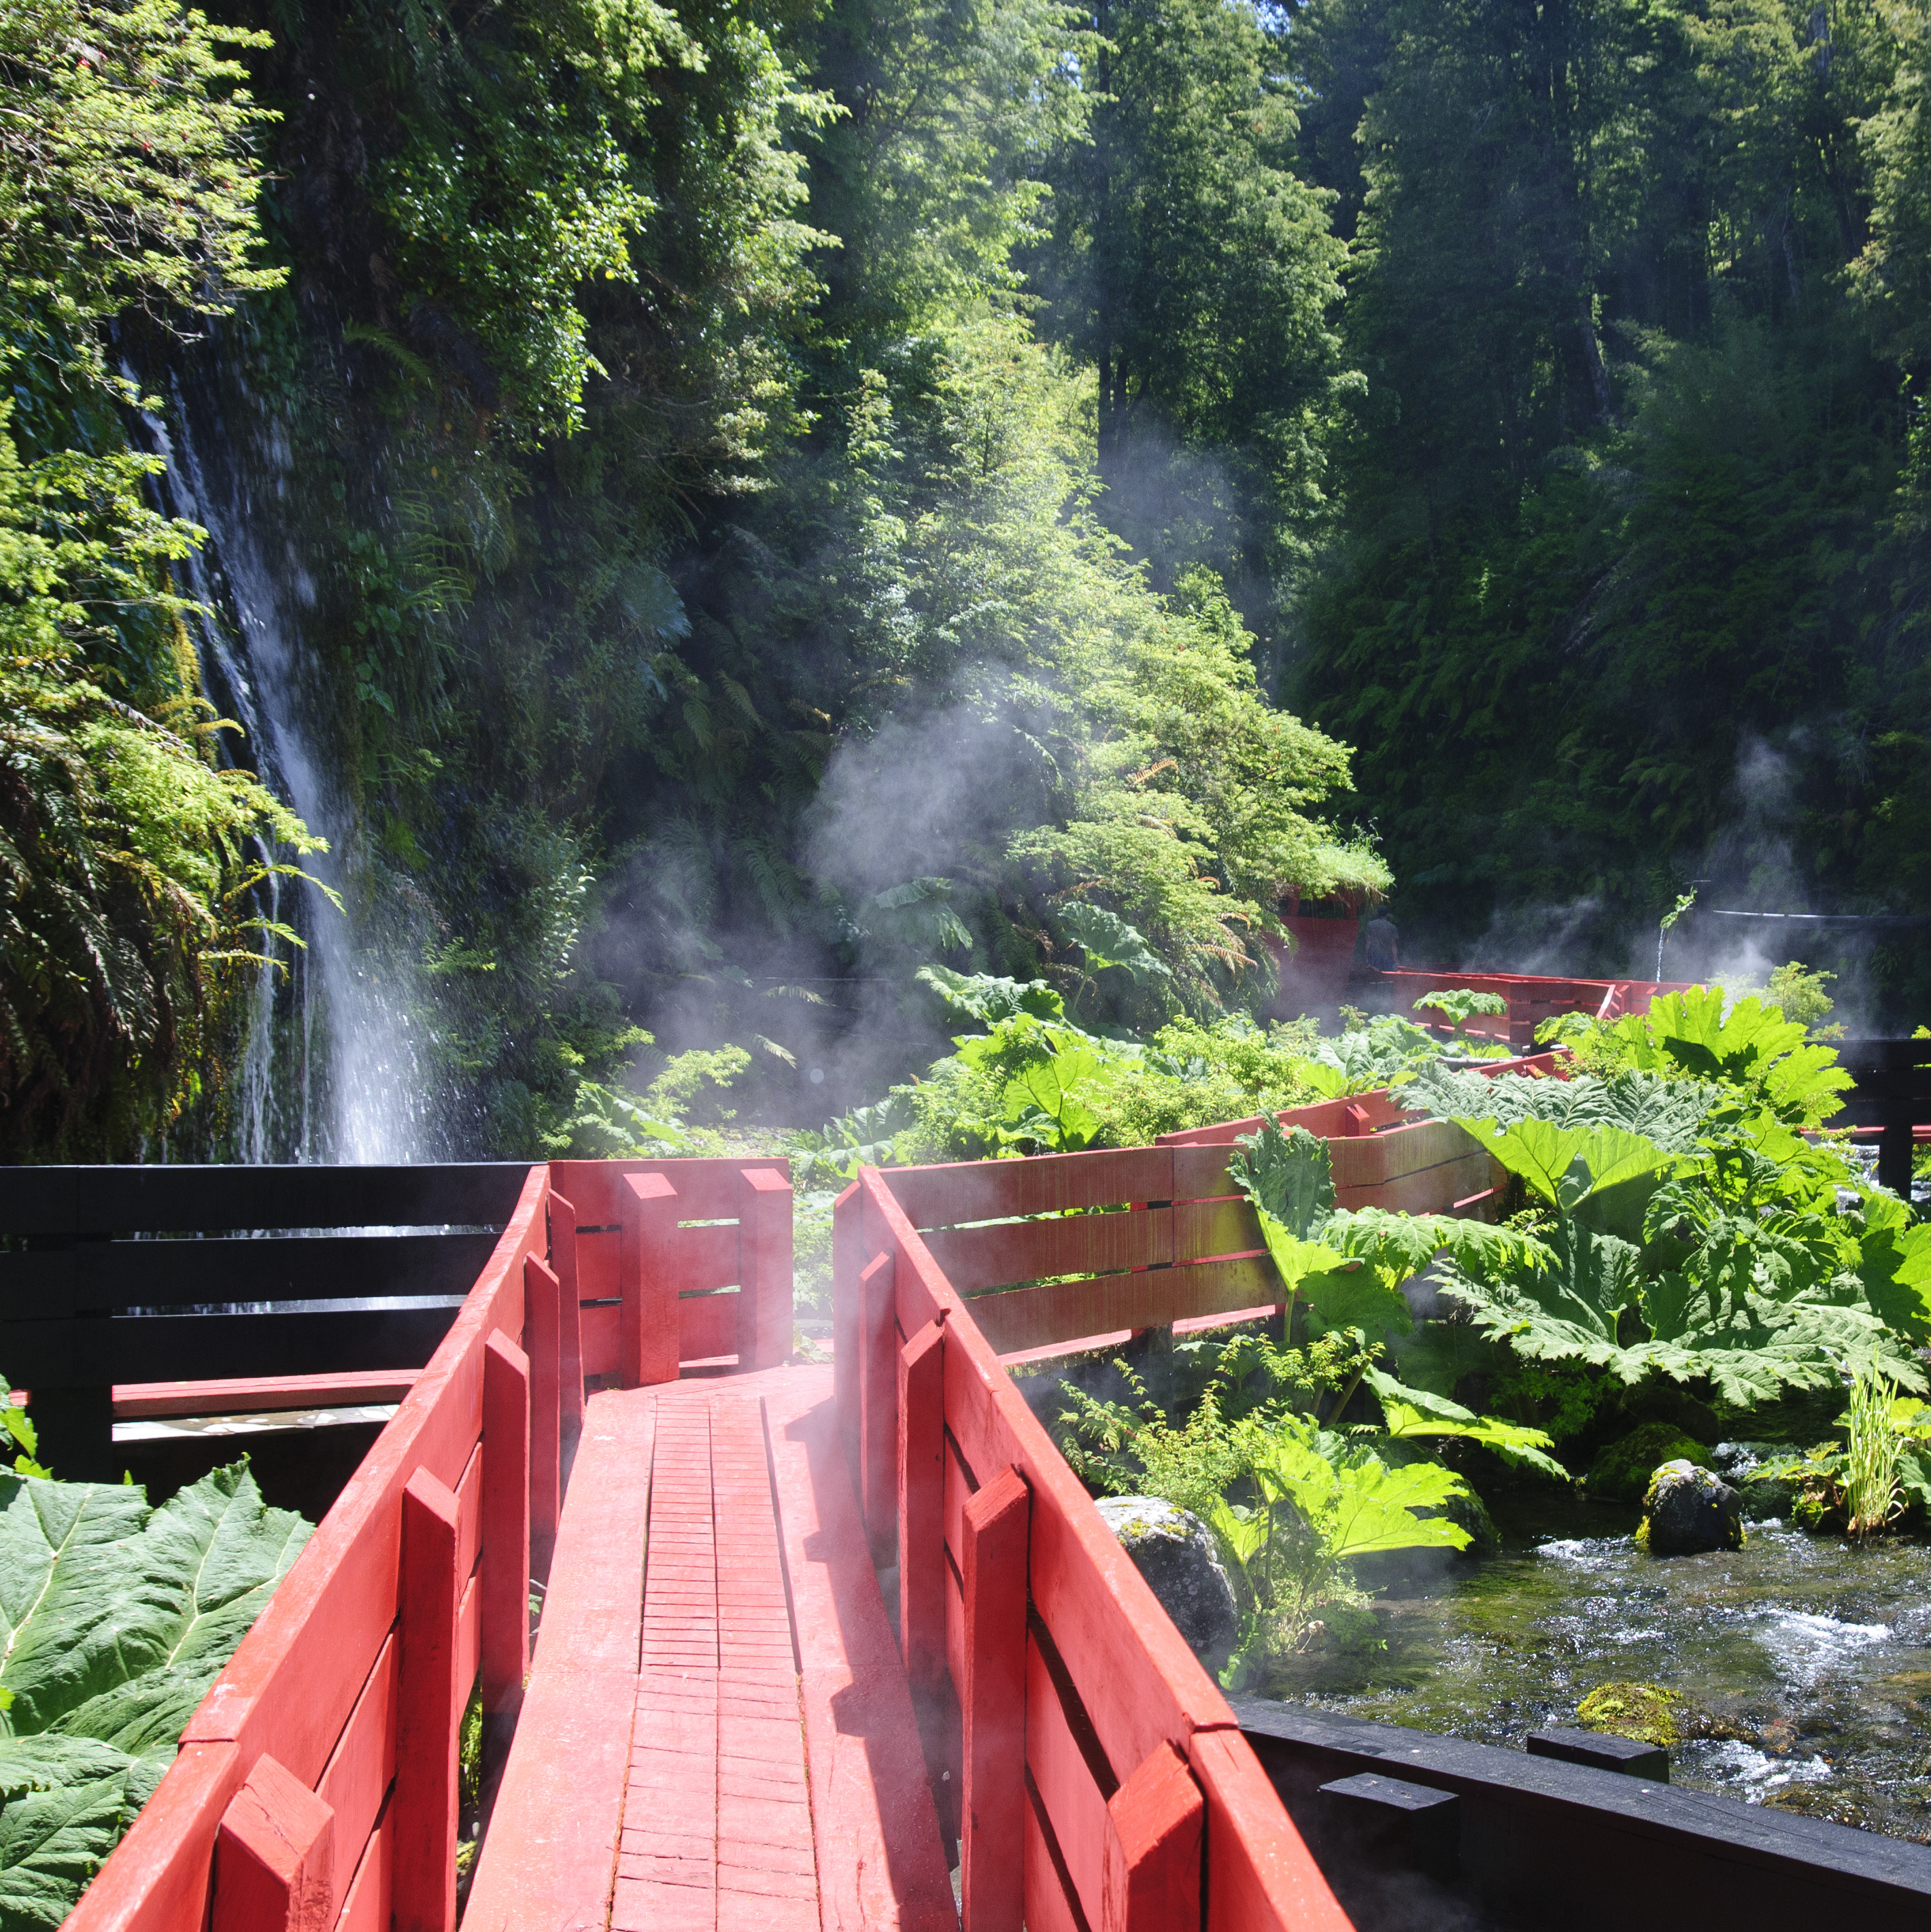
forest, waterfall, flower, pond, jungle, backyard, botany, nikon, garden, chile, body of water, rainforest, water feature, d300